Masaya

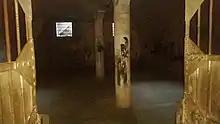
Coyotepe Fortress cell

Volcán Masaya National Park is a popular tourist site. It has a small museum and tourist information. Tour guides and proper equipment are provided for treks inside bat caves created by lava flows from past eruptions. Today, lava can be visible in the volcano's crater.